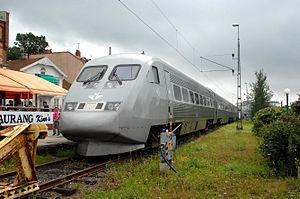
La gare de Strömstad est une gare ferroviaire suédoise de la ligne du Bohus, située dans la ville terminus de Strömstad.